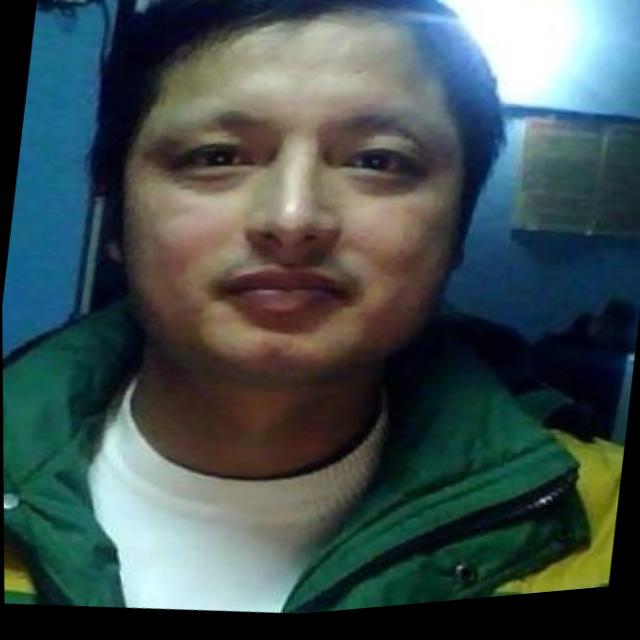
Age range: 21-44